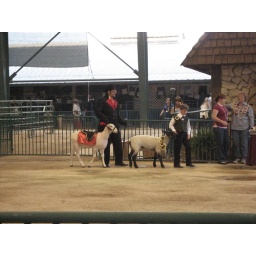
Some of the contestants in the dress like your sheep contest.